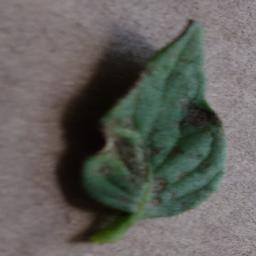
Label: Tomato___Early_blight